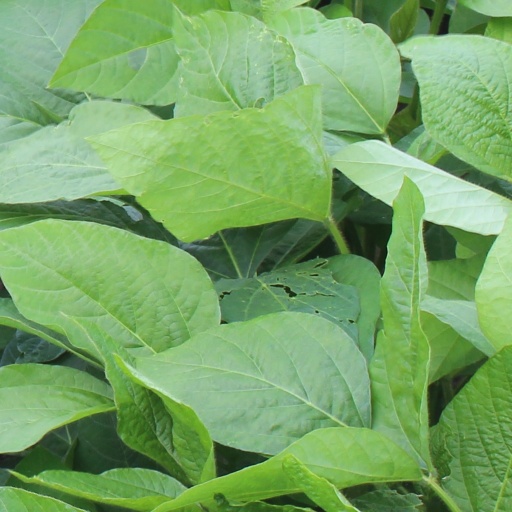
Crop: soybean